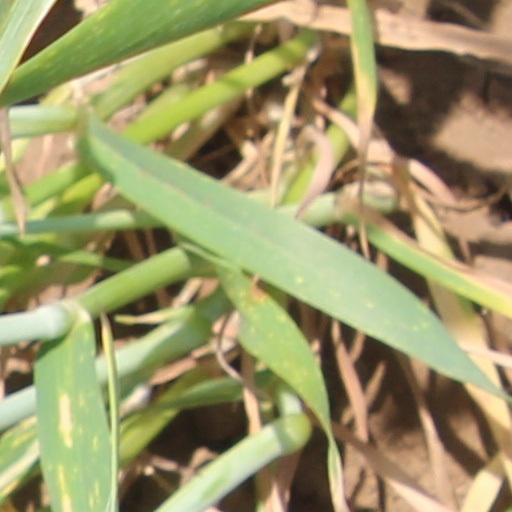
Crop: wheat